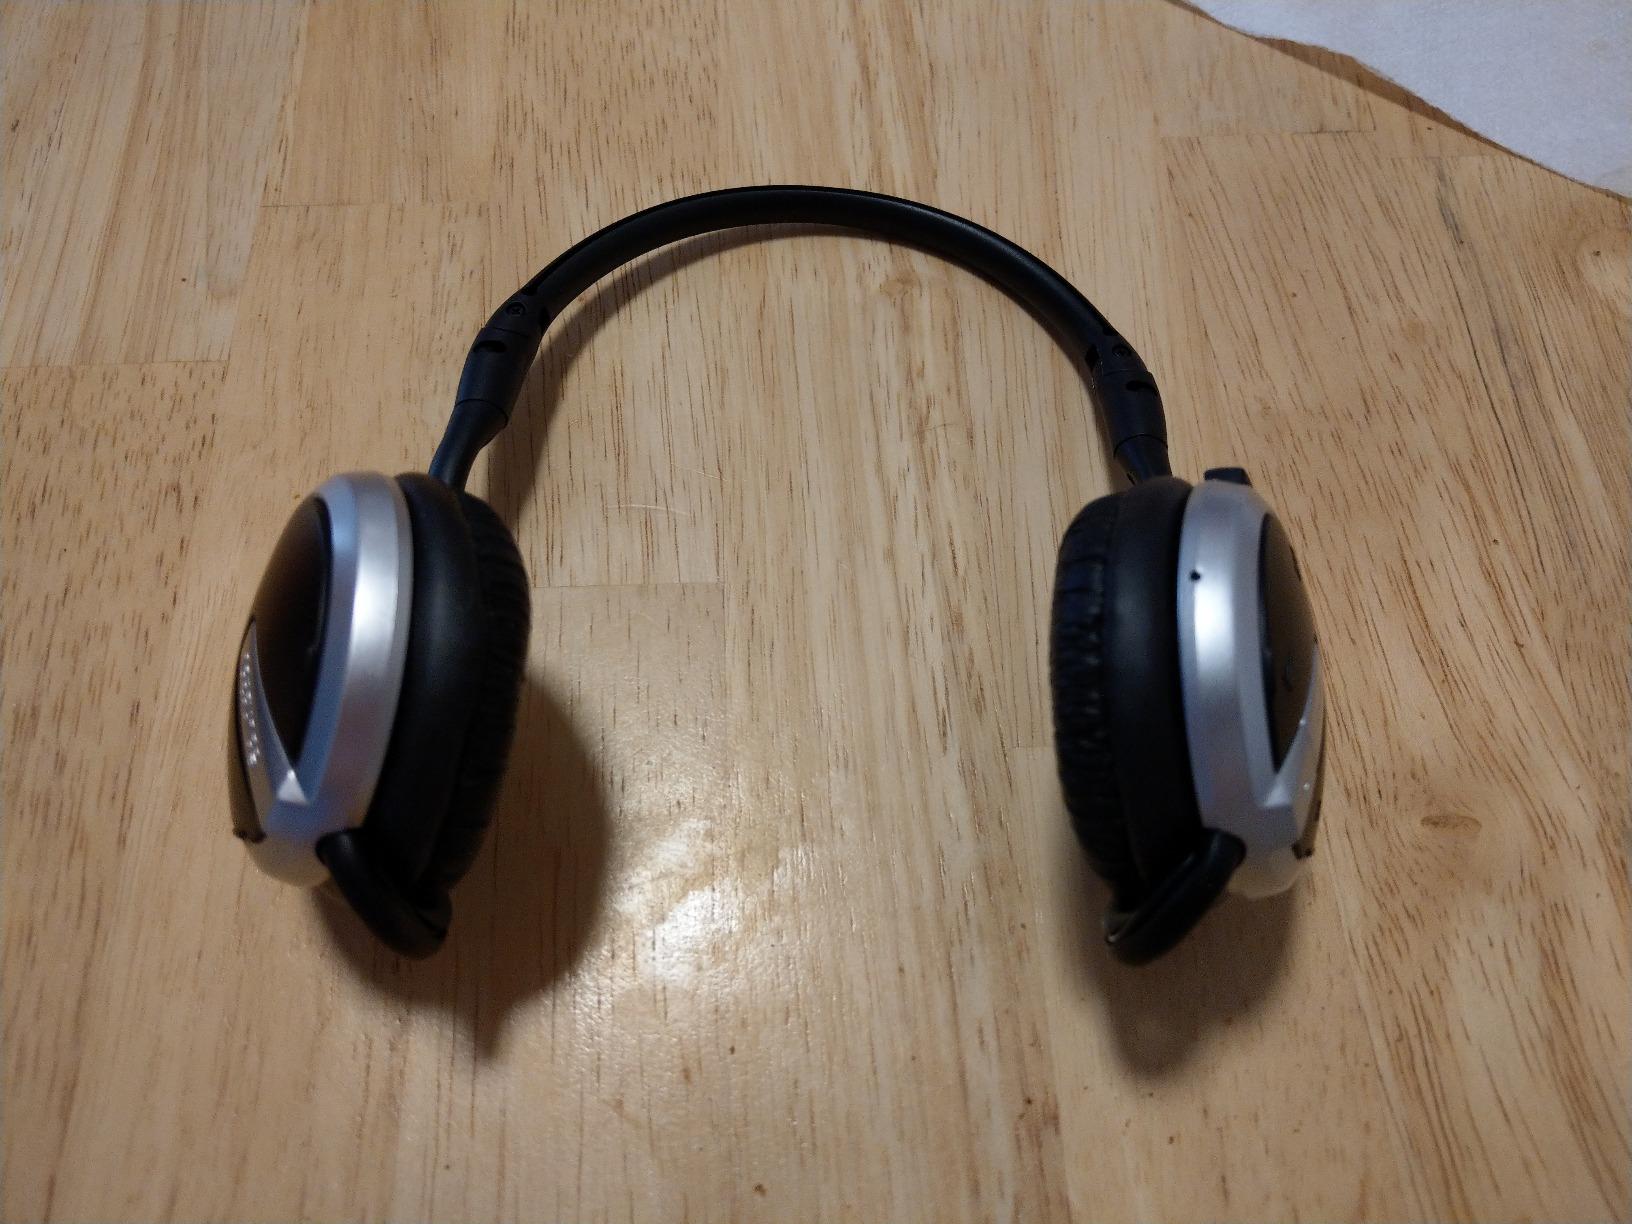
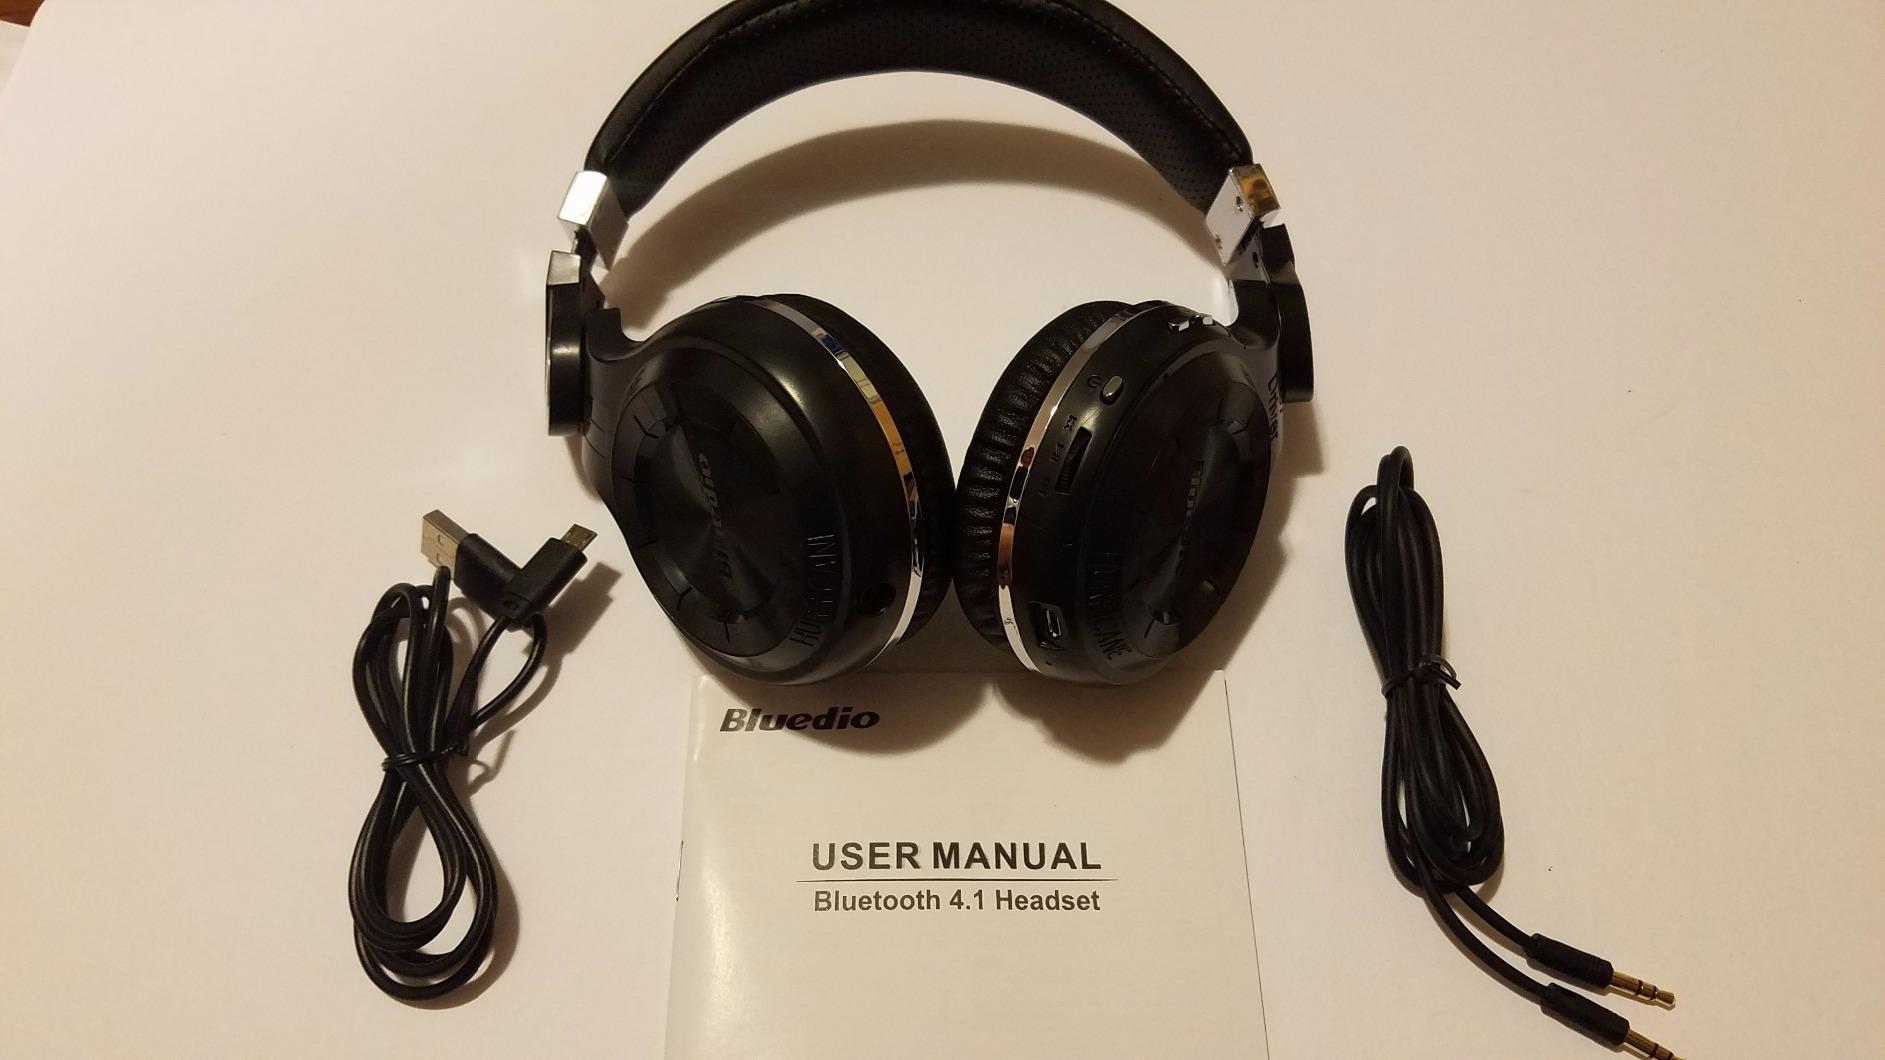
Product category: headphones
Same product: no